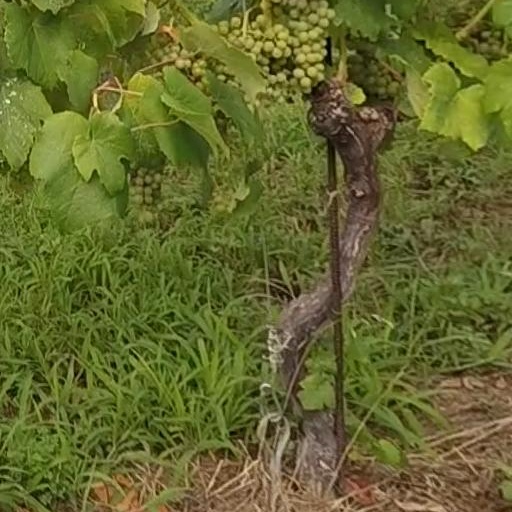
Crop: grape